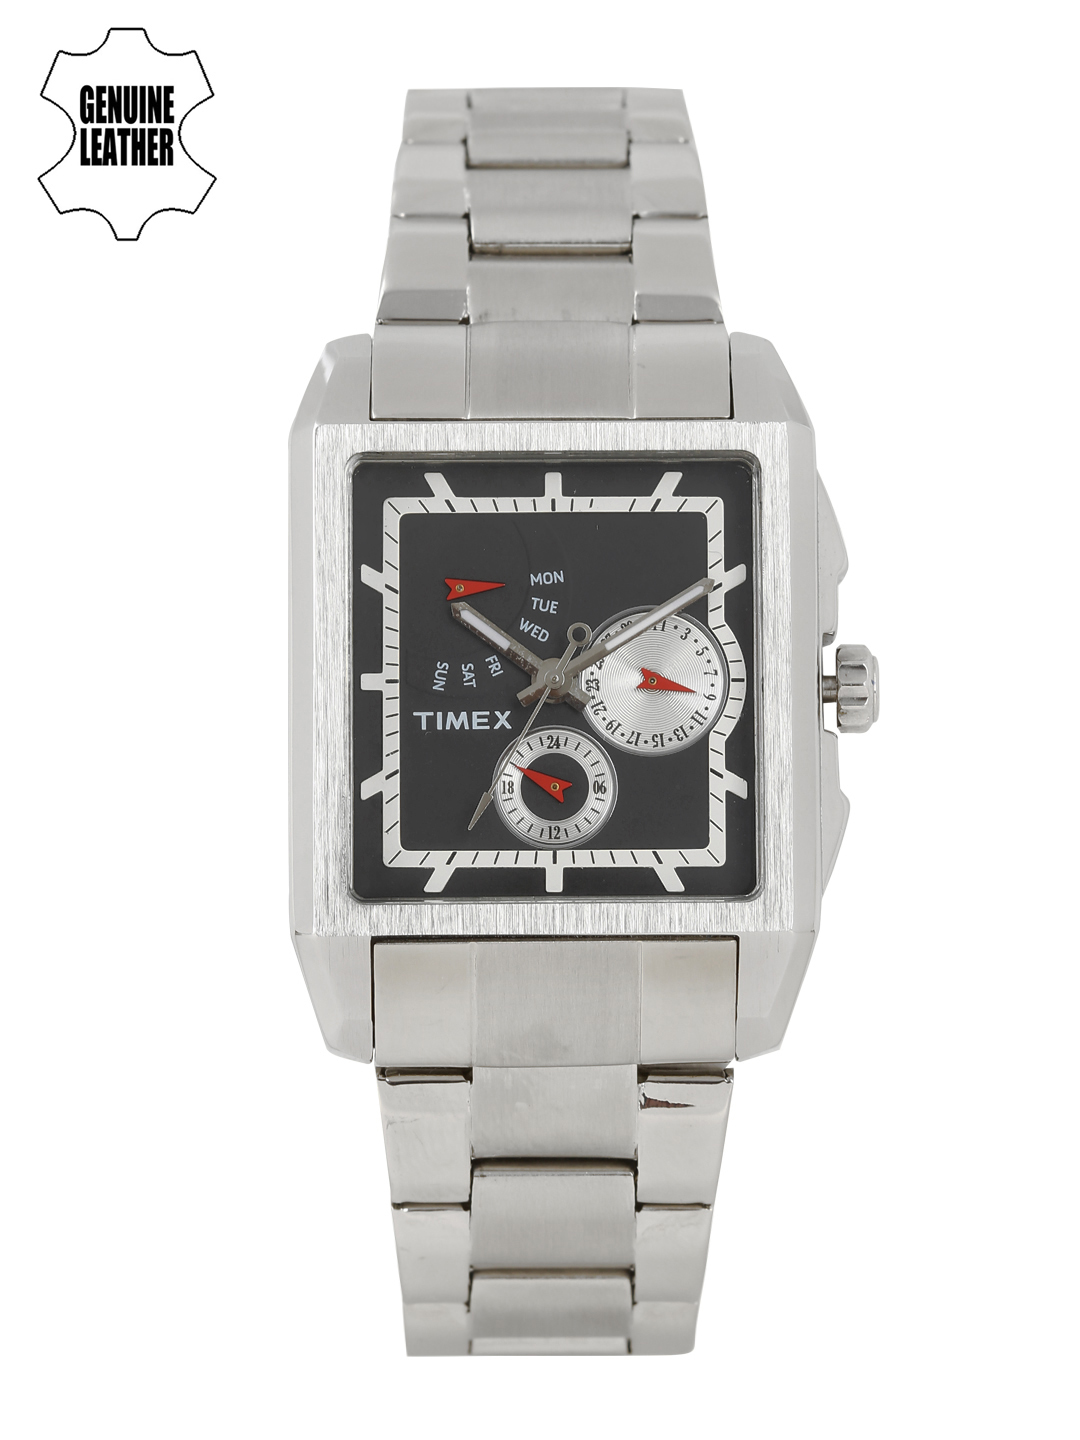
Timex Men Black Analogue Watch J300
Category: Accessories / Watches / Watches
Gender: Men
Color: Black
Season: Winter 2016
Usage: Casual